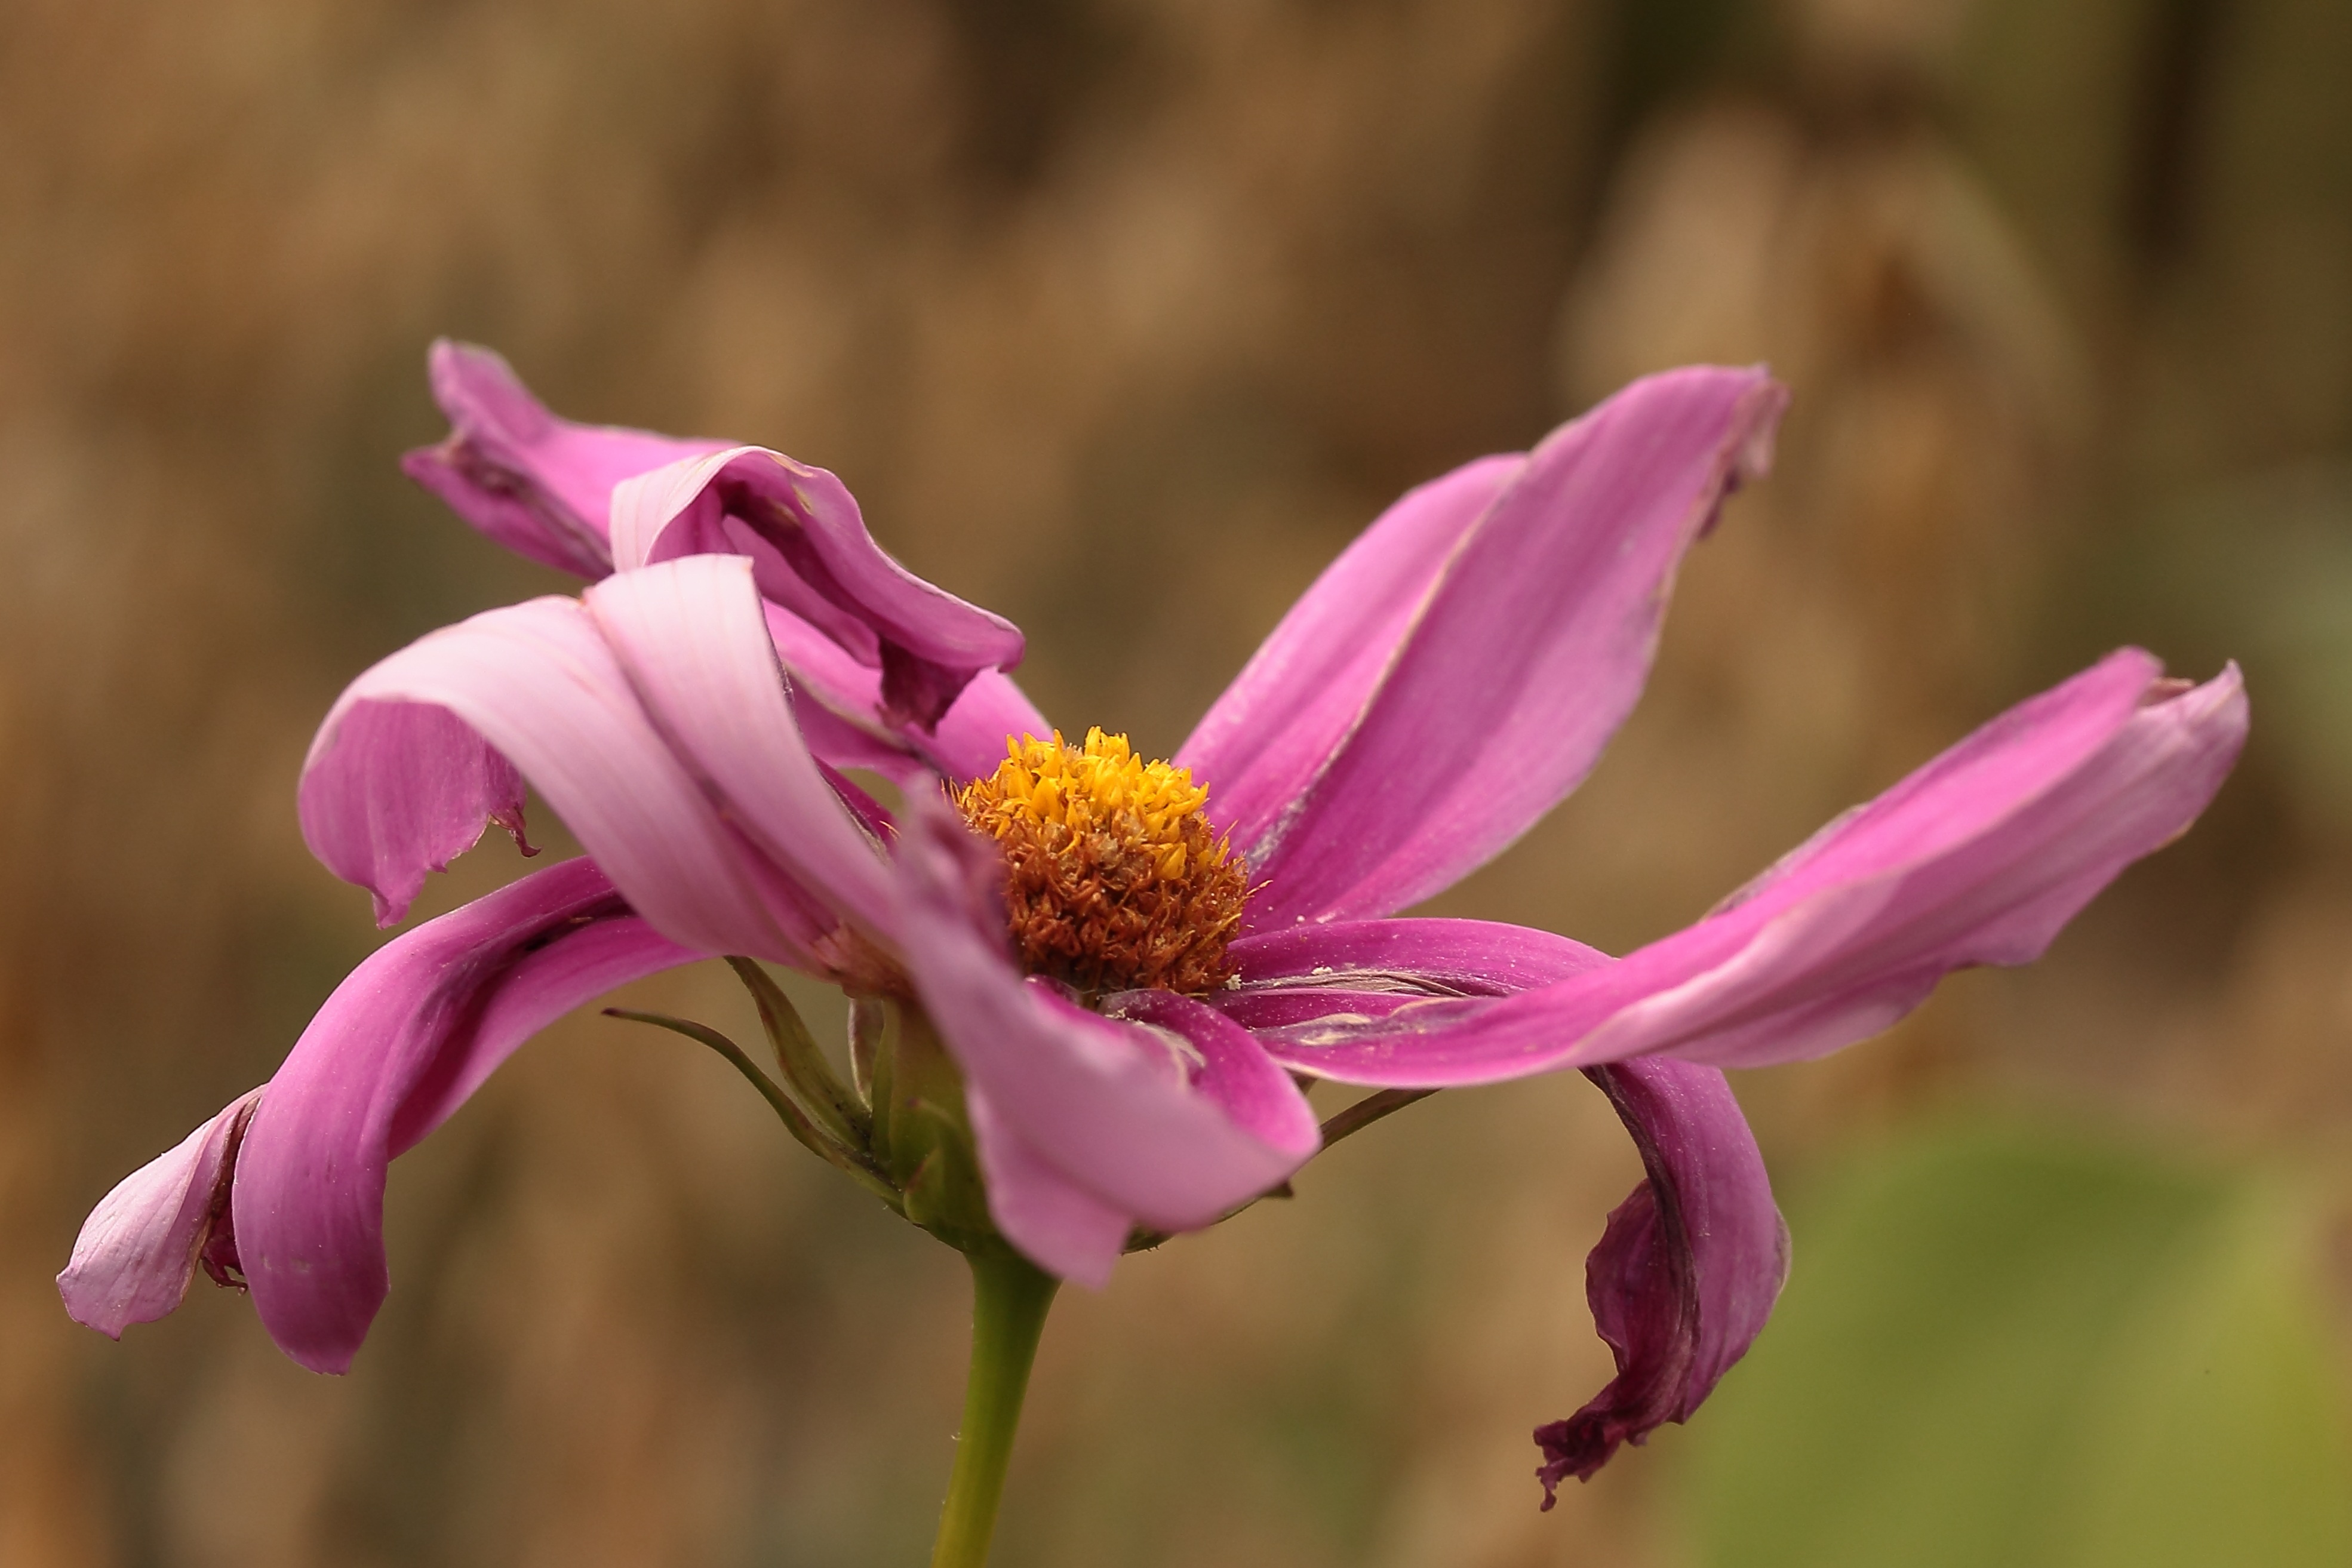
nature, blossom, plant, flower, petal, bloom, macro, autumn, botany, pink, flora, wildflower, close up, withered, faded, nectar, macro photography, flowering plant, daisy family, plant stem, land plant